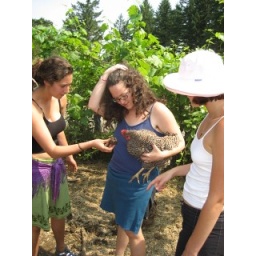
Becca from Baltimore, Maryland parading about one of the ~12 chickens in the chicken coup